Egypt–Russia relations

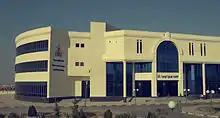
Egyptian Russian University

Trade and economic investment plans were also announced during the meeting, during which Putin said that Egypt was discussing a free trade zone with the Russian-led Eurasian Customs Union which also includes Belarus and Kazakhstan. Additionally, both leaders have discussed plans to establish a Russian industrial zone in the New Suez Canal project that was recently inaugurated by Sisi, as well as another plan to renew and redevelop important projects that were established by the former Soviet Union.